Mikis Theodorakis

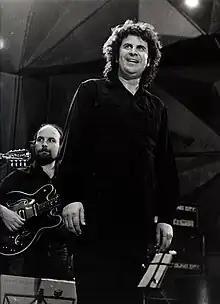
Mikis Theodorakis at a concert in Caesarea, Israel, in the 1970s

On 21 April 1967 the Regime of the Colonels took power in a putsch. Theodorakis was a symbol of resistance to the military regime. He went into hiding, issued the first call for resistance against the dictatorship on 23 April. and founded the (PAM). On 1 June, the Colonels published "Army decree No 13", which banned playing, and even listening to his music. Theodorakis was arrested on 21 August, and jailed for five months. He was released at the end of January 1968, and then deported in August to Zatouna with his wife, Myrto, and their two children, Margarita and . Later he was interned in the concentration camp of Oropos.